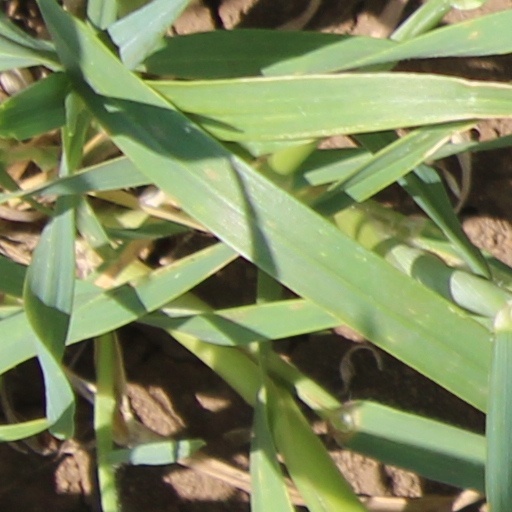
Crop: wheat